Ryan McCourt

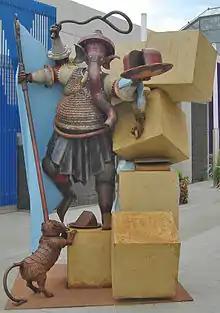
"Destroyer of Obstacles," by Ryan McCourt, was ordered removed from public display by Edmonton Mayor Stephen Mandel in 2007

In 2006, McCourt was the first artist selected to display sculpture for one year outside Edmonton's Shaw Conference Centre. McCourt's exhibition, "Will and Representation," was an installation of four large sculptures based on Ganesha, a deity from Hindu mythology. Ten months into the exhibition, then-Mayor of Edmonton Stephen Mandel ordered the works removed after reportedly receiving a 700-name petition complaining of the sculptures' "disrespectful" nudity. When asked for comment, McCourt stated that "Nudity seems like a rather quaint thing to get one's knickers in a bunch over, in the 21st century. Besides, there's lots of art that I don't like, I don't go around gathering signatures of people who agree with me, and try to force the art to come down. That would be truly offensive, especially in a democracy like Canada."